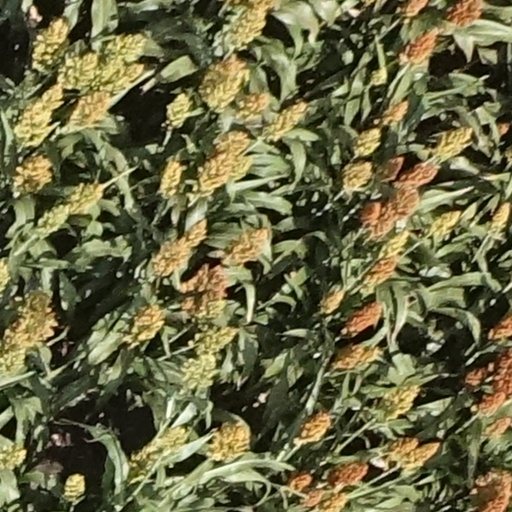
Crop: sorghum